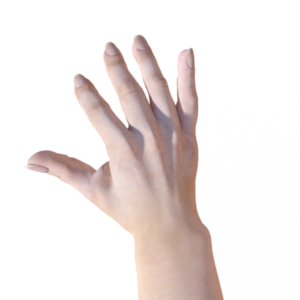
Label: paper